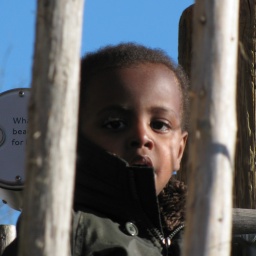
Taye in the tree house